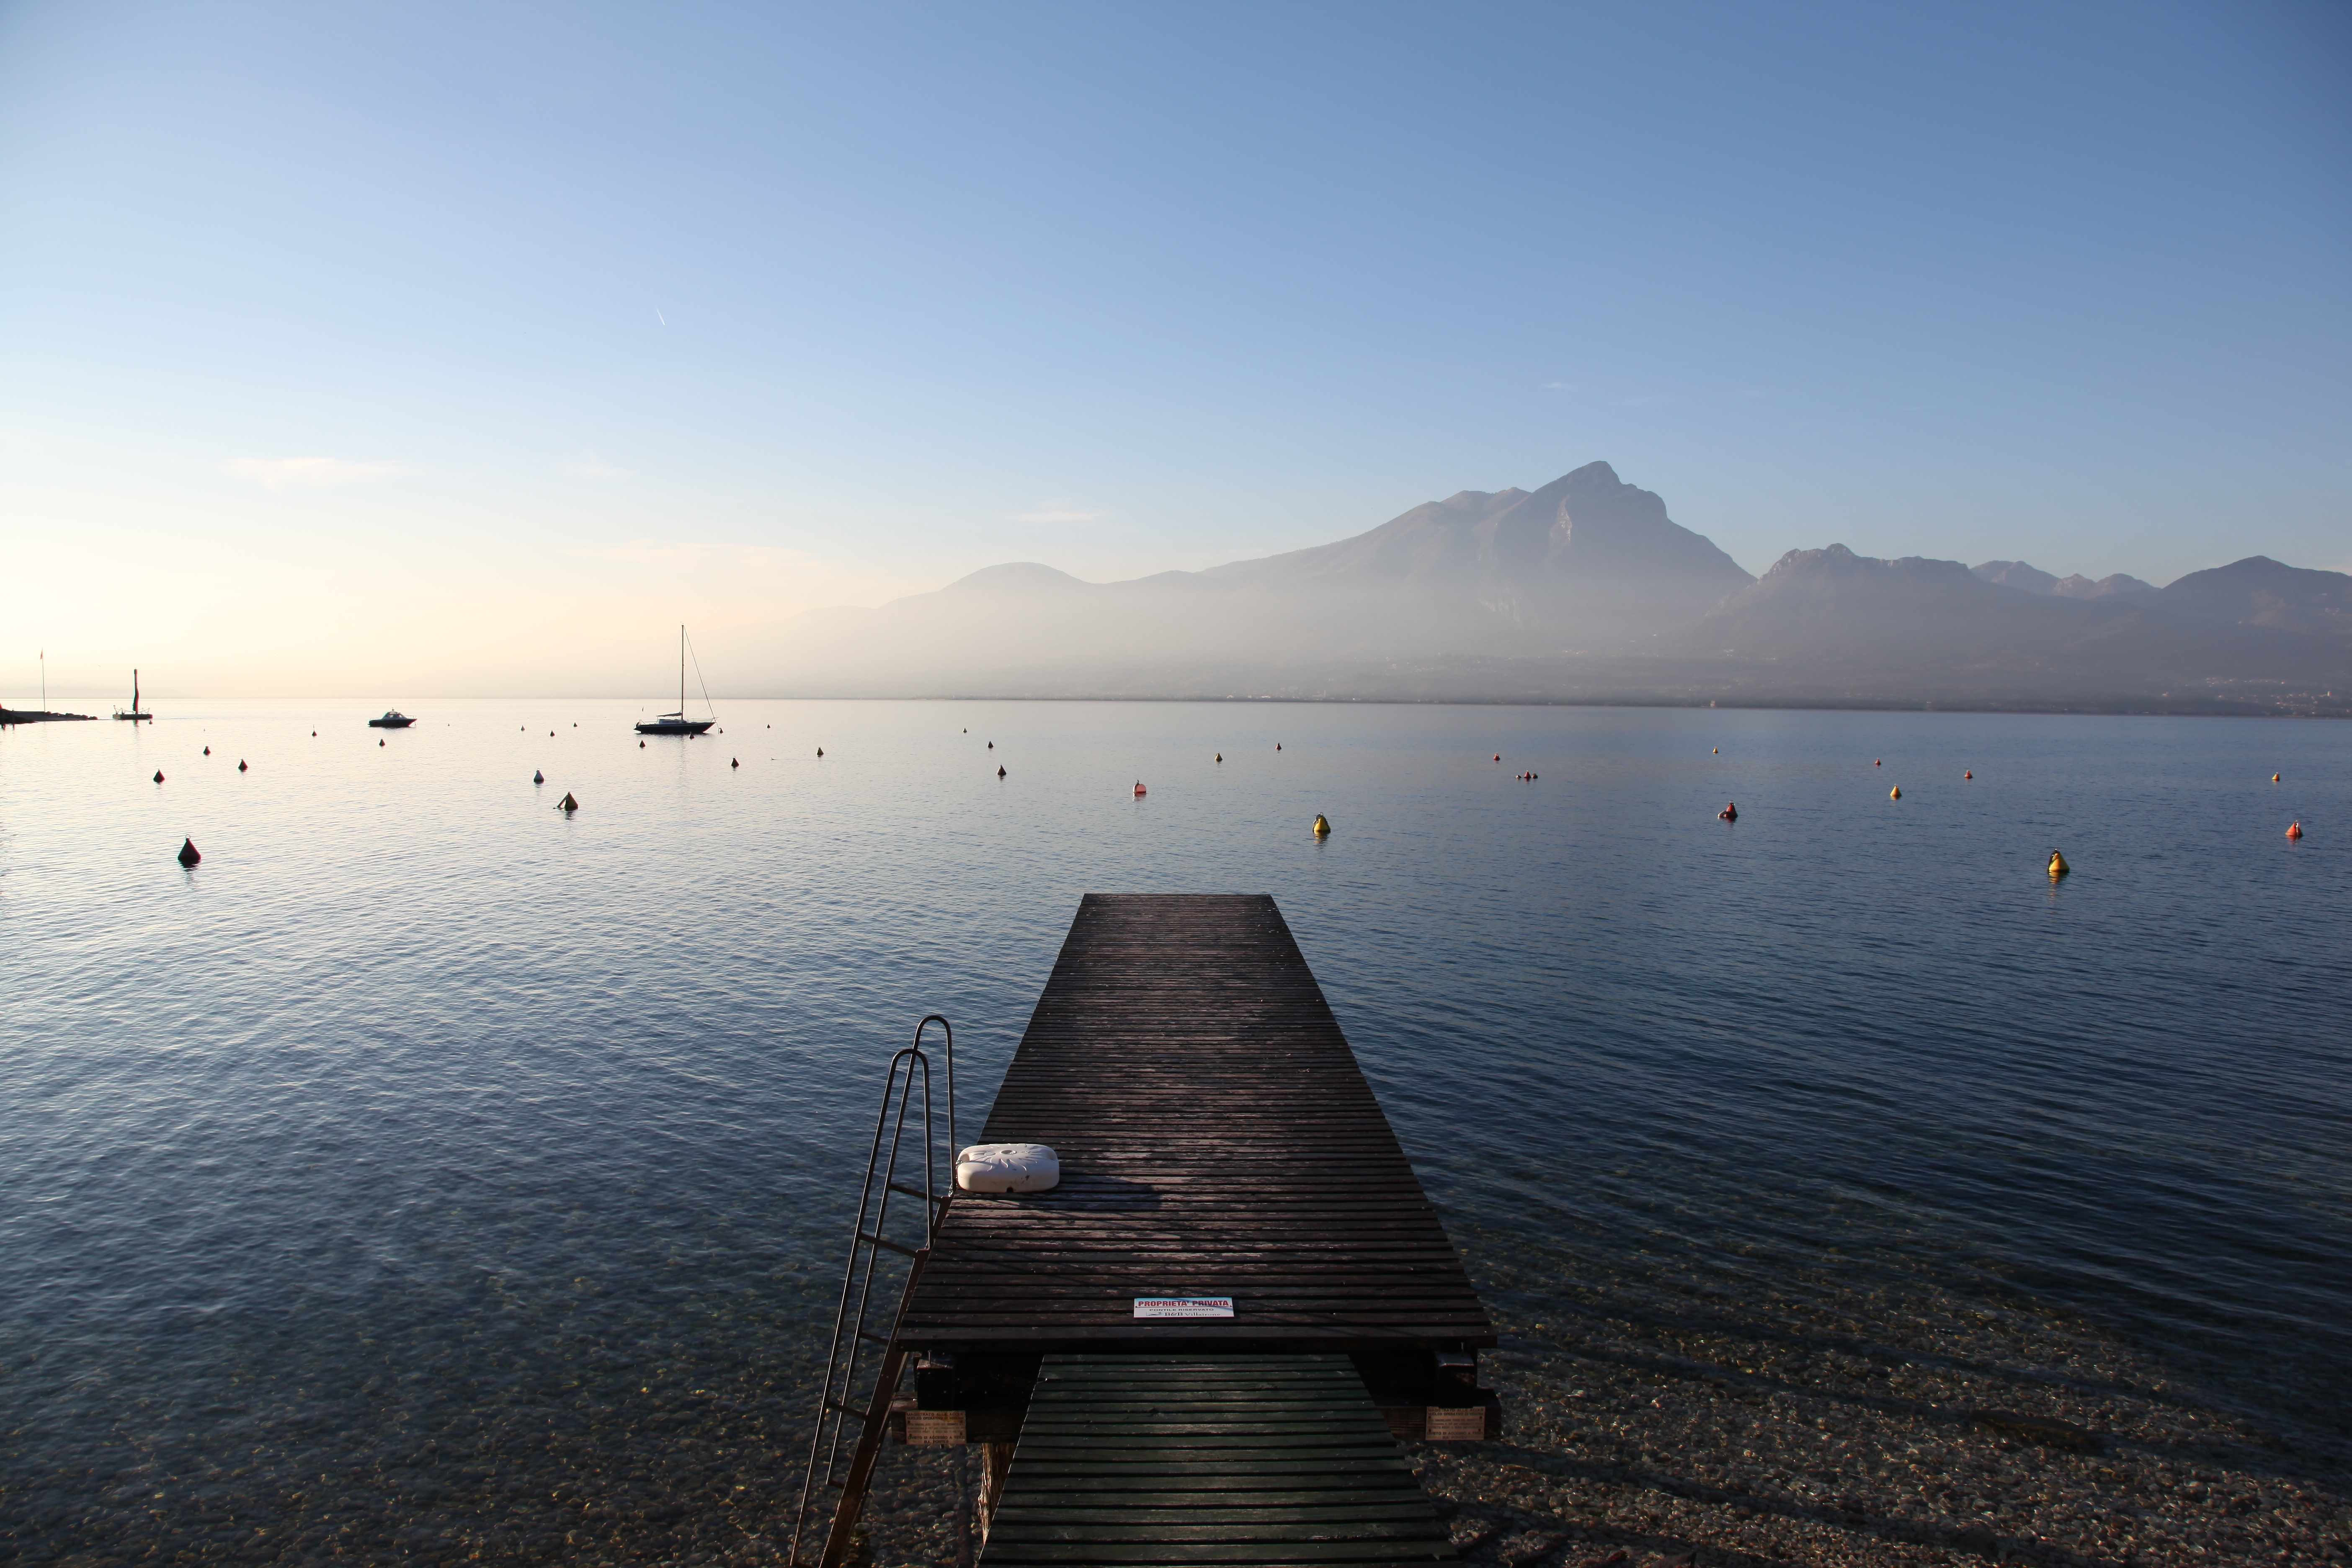
beach, sea, coast, water, ocean, horizon, cloud, sunrise, sunset, sunlight, morning, shore, wave, lake, dawn, pier, dusk, evening, reflection, bay, reservoir, body of water, loch, atmospheric phenomenon